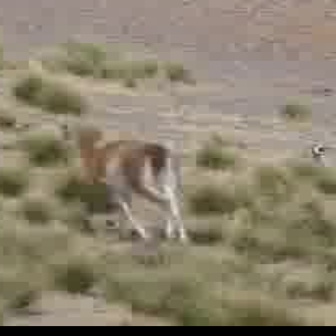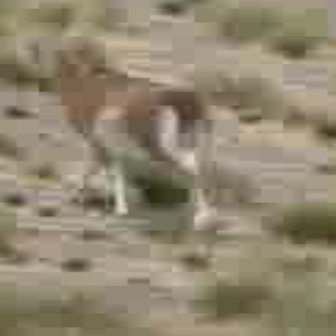
  Please identify the target specified by the bounding box [62,119,186,243] in the first image and locate it in the second image. Return the coordinates in [x_min,y_min,x_max,y_max] format.
Answer: [19,33,214,227]